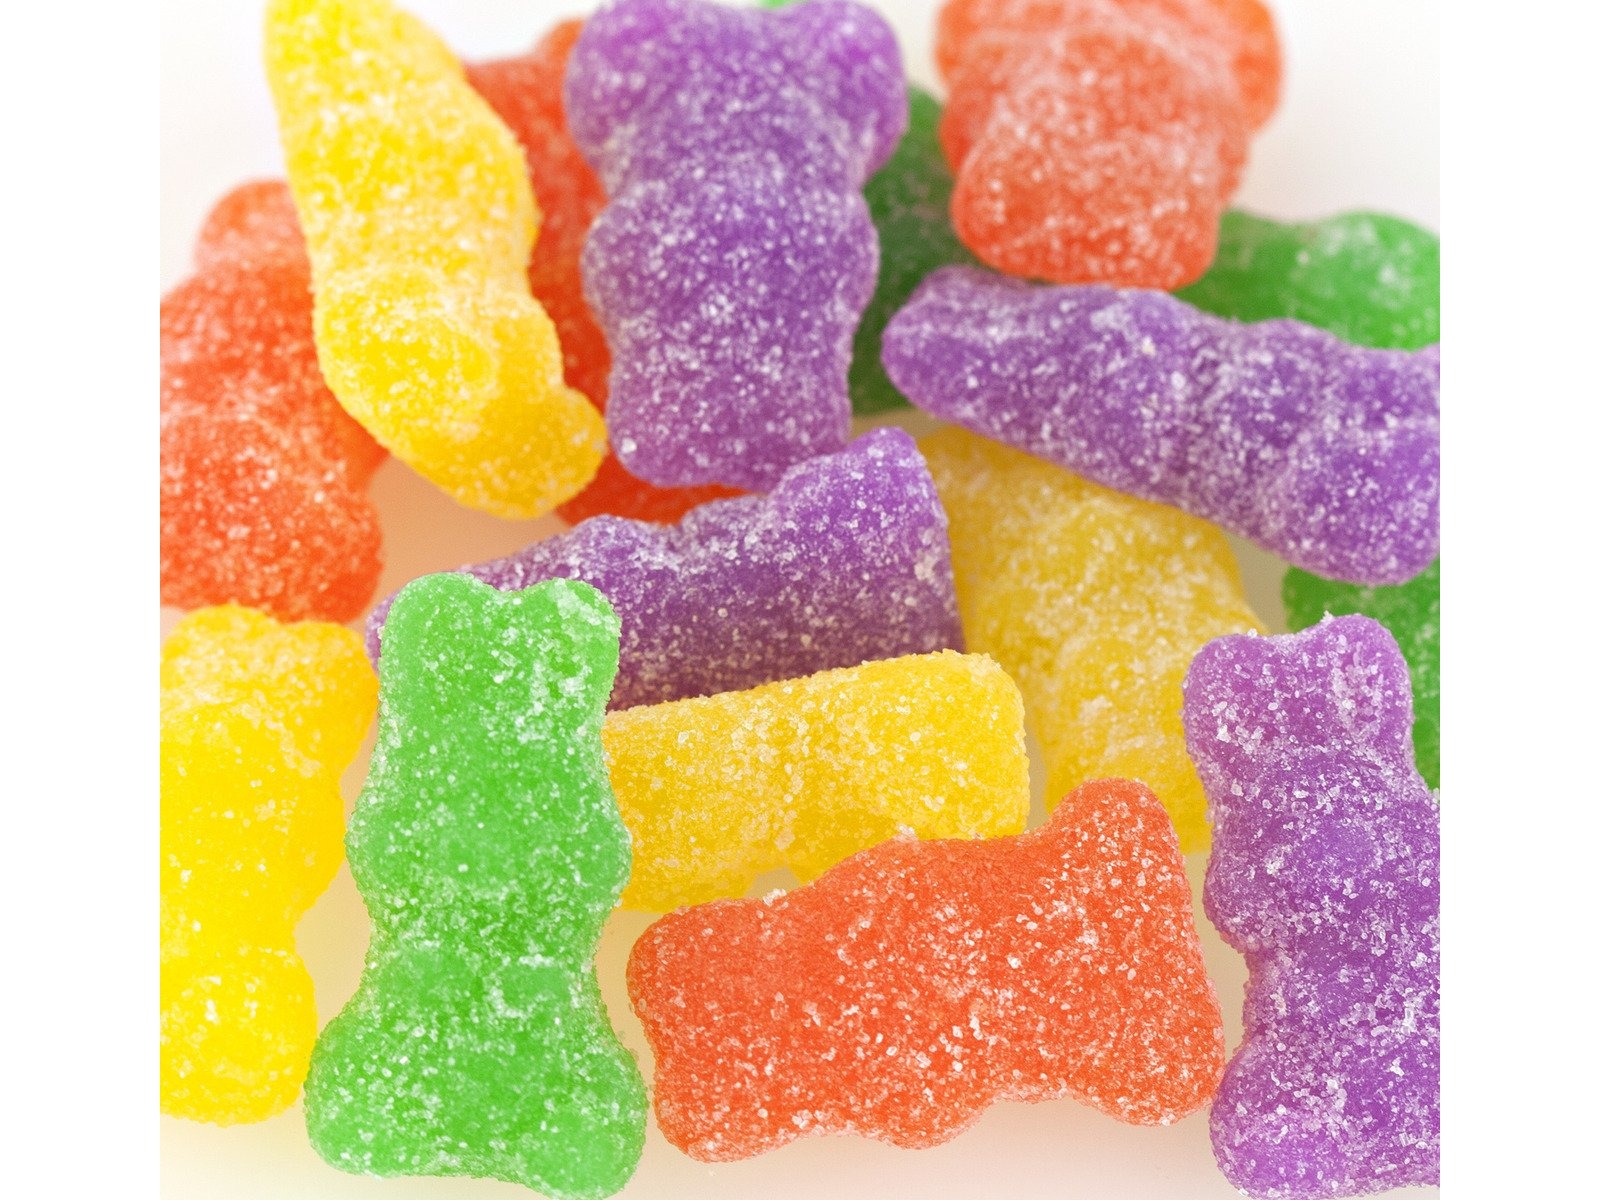
Item Name: Sour JuJu Bunnies 1 pound Easter Candy
Product Description: Sour JuJu Bunnies. Assorted, bunny-shaped candy with a sour juju texture. This listing is for a bulk 1 pound bag of Sour JuJu Bunnies.
Value: 16.0
Unit: Ounce

Price: 21.29